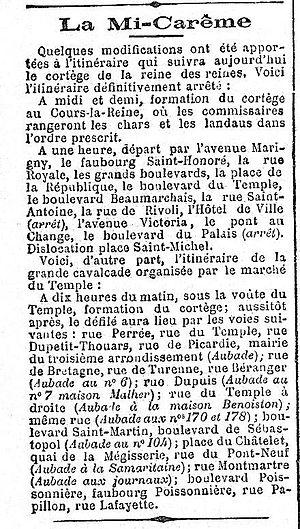
Annonce de deux cortèges pour la Mi-Carême 1901 à Paris. L'Intransigeant, page 4, 1ère colonne. http://gallica.bnf.fr/ark:/12148/bpt6k782261z/f4.image.langFR
Équipement de Paris, le Carreau du Temple est un lieu culturel et sportif dédié aux modes de vie et aux nouveaux usages urbains. Il repose sur une économie mixte publique-privée inédite à ce niveau dans la capitale.